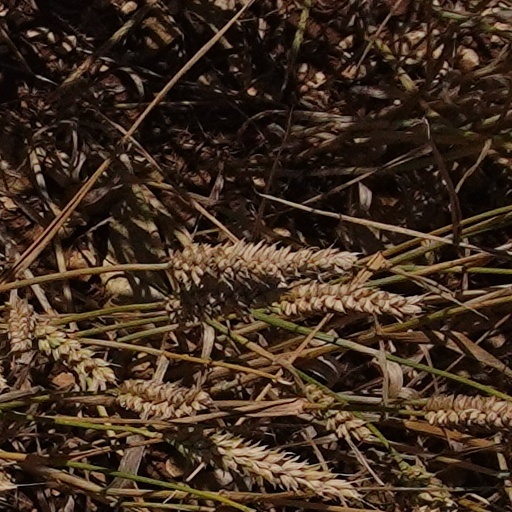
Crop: wheat